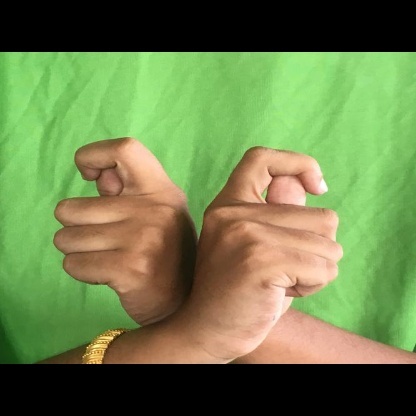
Mudra: Berunda